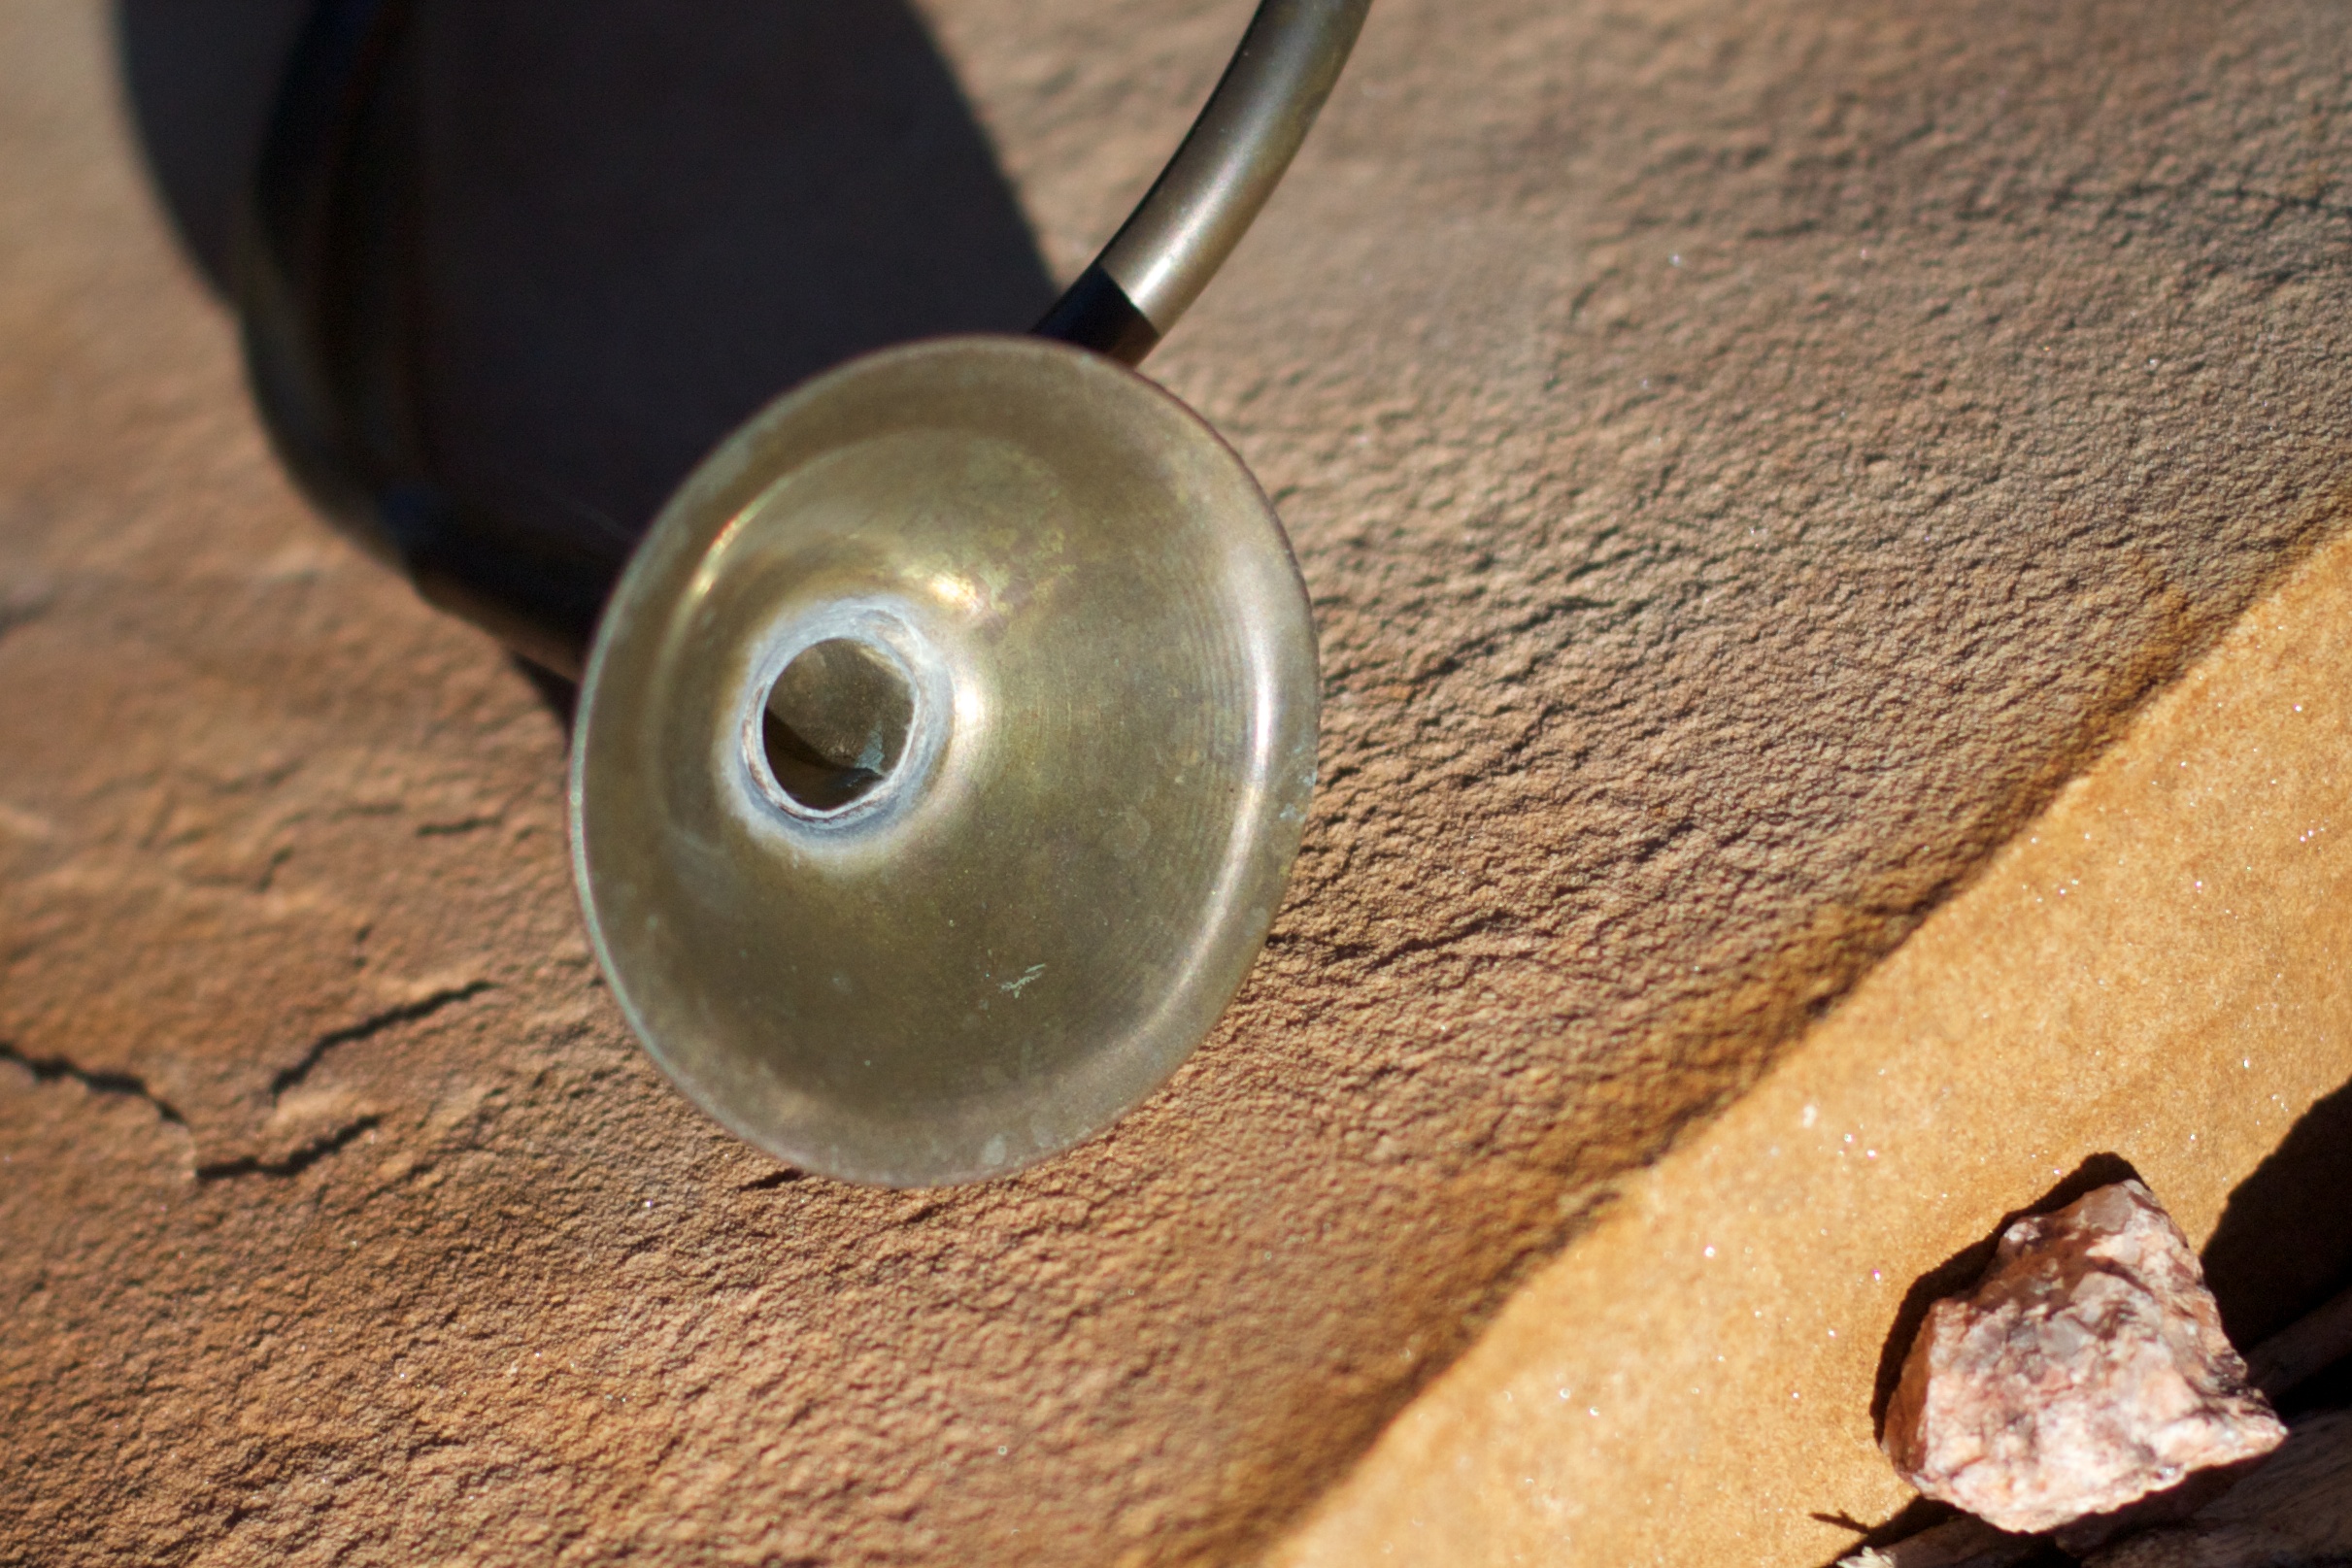
metal, ear, material, necklace, jewellery, silver, earrings, gemstone, pendant, fashion accessory